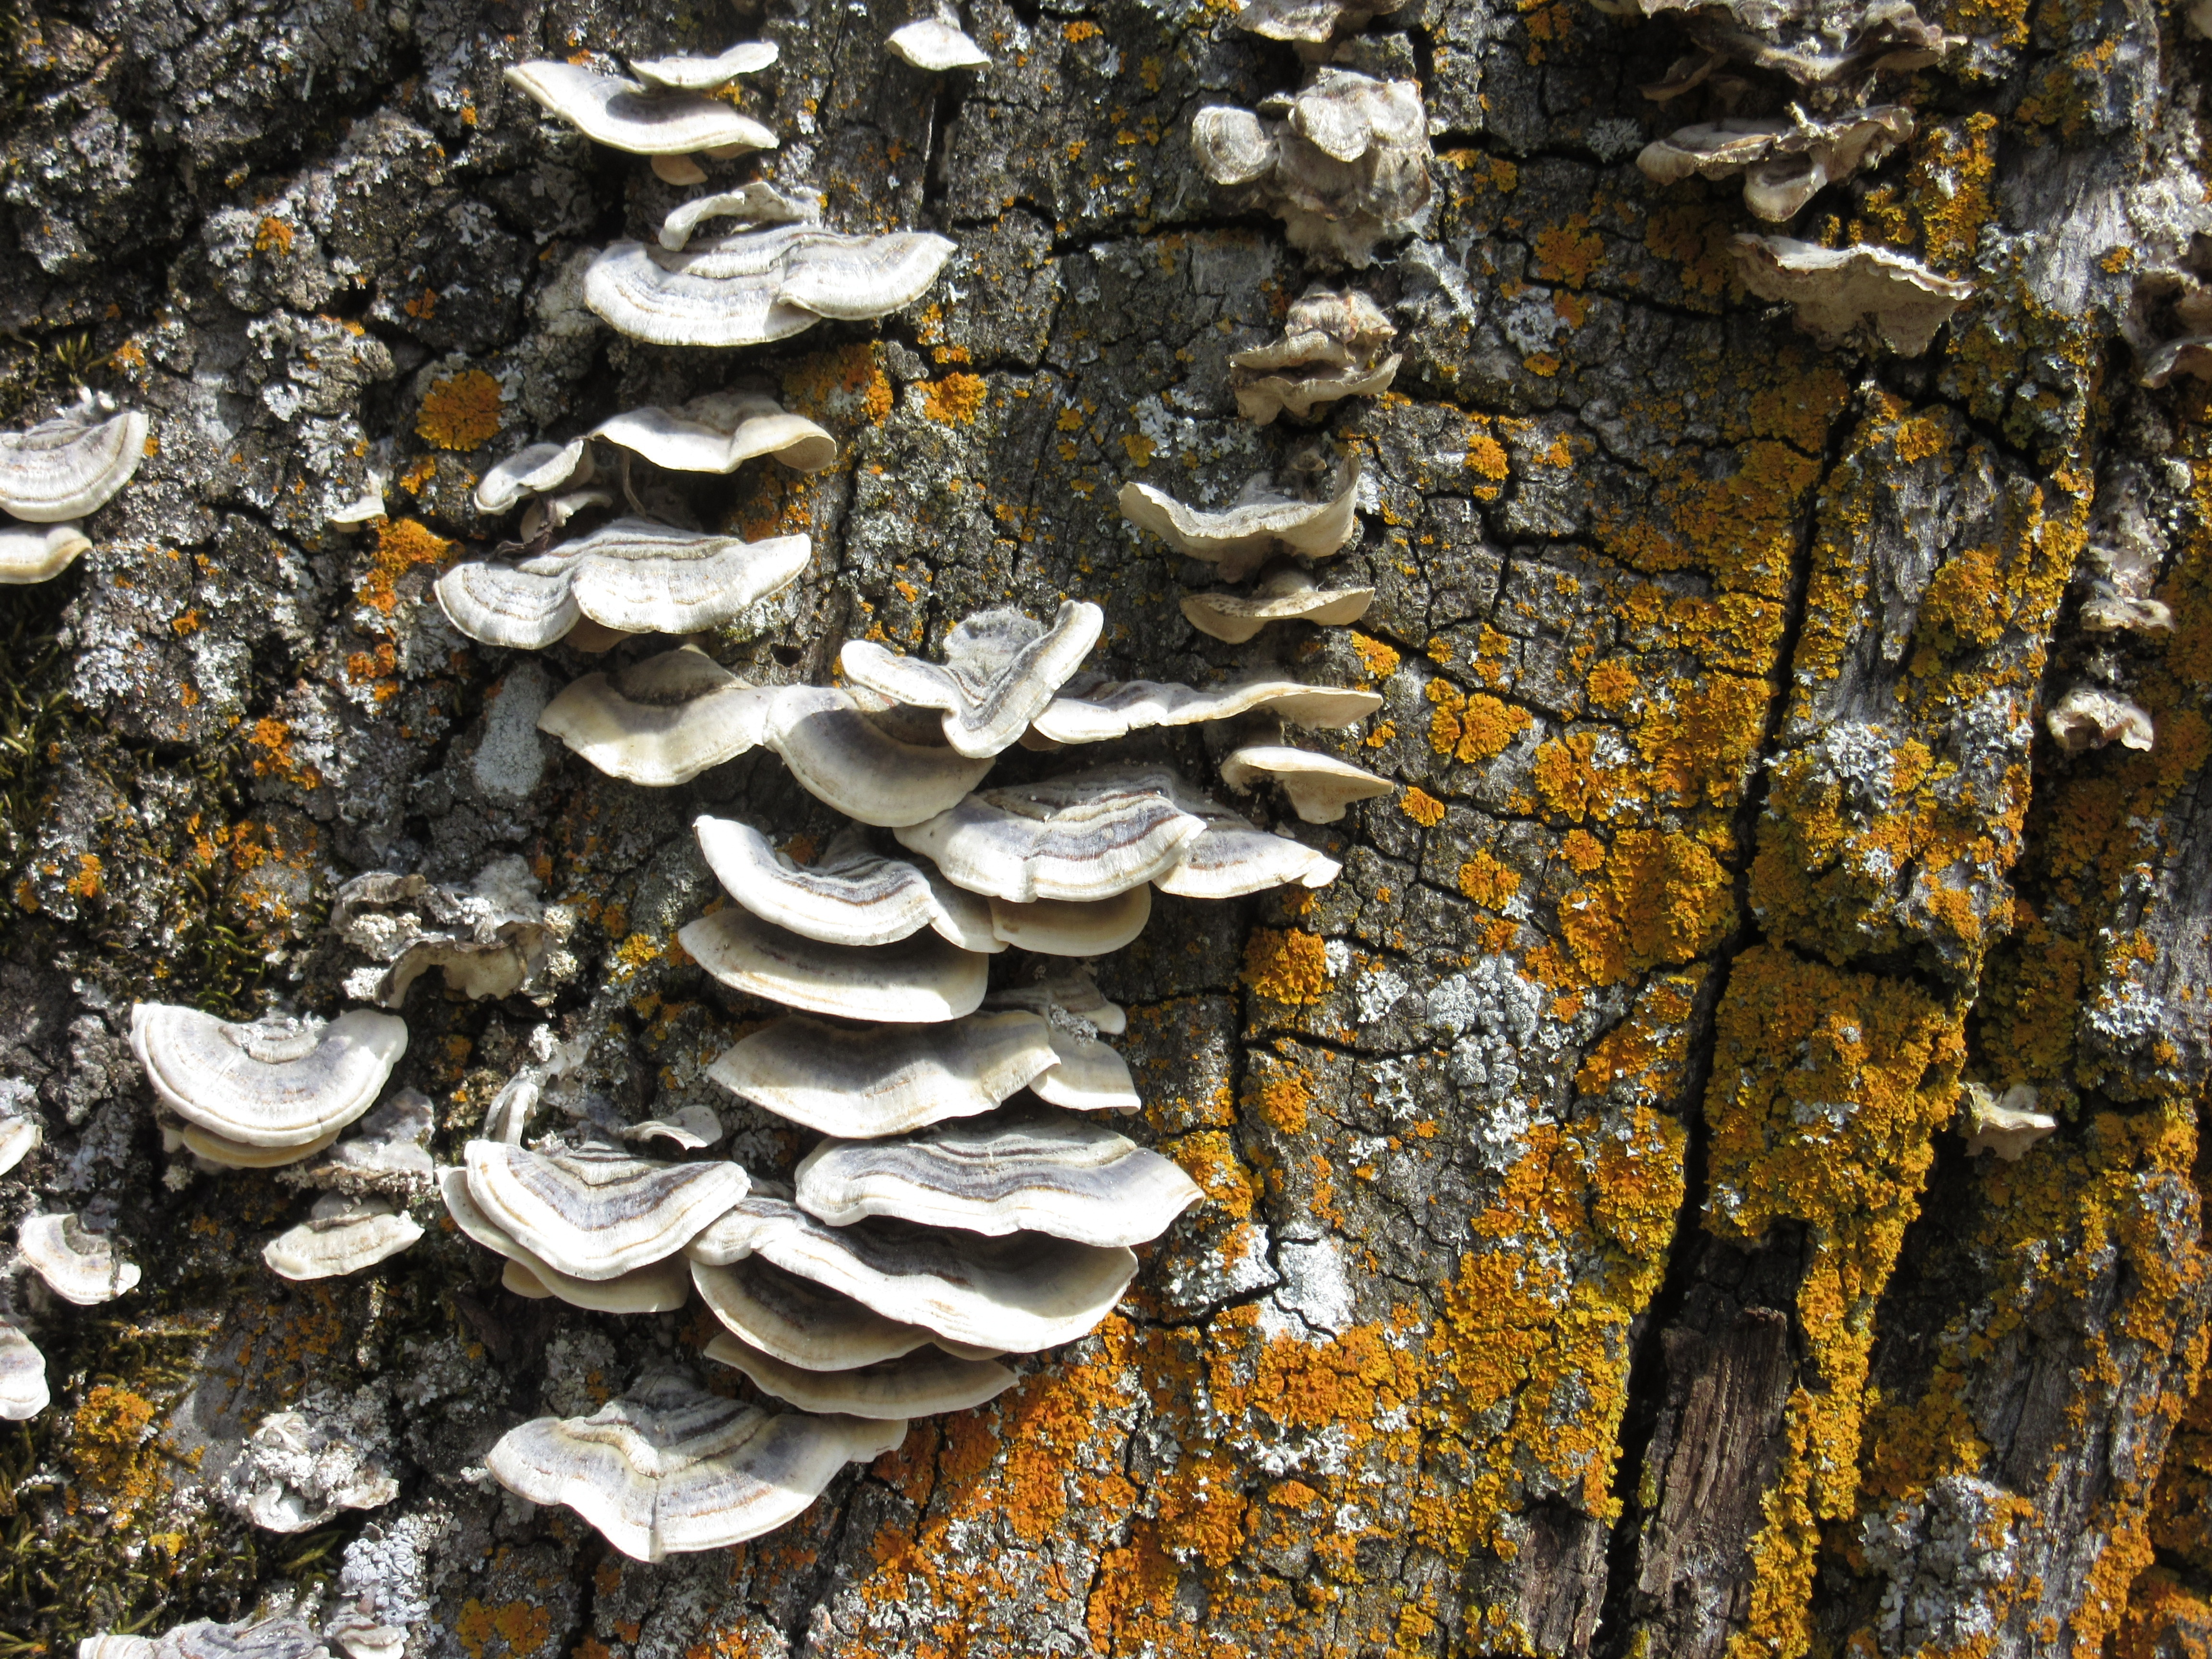
tree, nature, forest, rock, plant, wood, leaf, trunk, old, bark, log, grow, autumn, season, weave, tribe, fungus, mushrooms, woodland, tree stump, tree bark, mushrooms on tree, tree fungi, infestation, oyster mushroom, woody plant, agaricomycetes